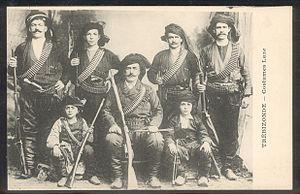
Le vilayet de Trébizonde est un vilayet de l'Empire ottoman. Créé en 1867, il disparaît en 1923. Sa capitale est Trébizonde, actuelle Trabzon.